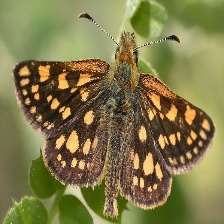
Species: CHECQUERED SKIPPER